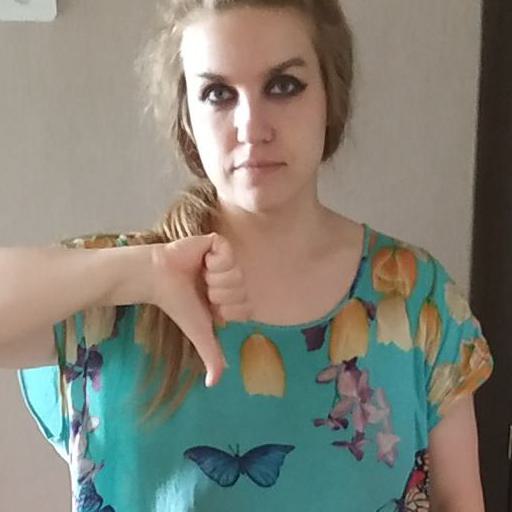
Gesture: dislike